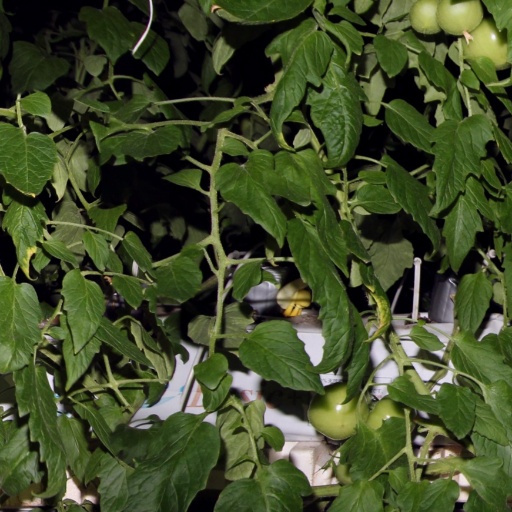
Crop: tomato